The Gardener (Van Gogh)

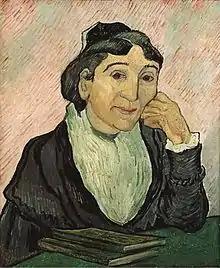
"L'Arlésienne (Madame Ginoux)" of 1890 (F540, JH1892), exhibited together with "The Gardener" in room XV of the Galleria d'Arte Moderna

The beard and hat frame the face, which seems almost symmetrical and is made with small brushstrokes, first in olive green and then in black. The hat—which in addition to those colors includes violet and shades of red and brown—is twisted in such a way that it creates an oblique line towards the left shoulder. The painter designed the bust and shoulders asymmetrically, using a much more immediate technique. The young man wears a white shirt with vertical red and green lines, made with a very fast and dynamic brushstroke, with long strokes and wider than those of the face. This shirt is delimited at the shoulders by a dark line that traces the outline of the protagonist and is characterized by a wavy flow, typical of the expressive quality of Van Gogh's late style.